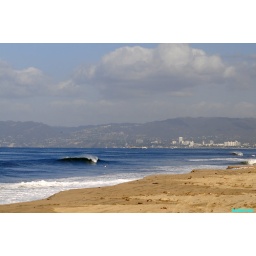
empty sandbar peaks to the north of the beach in front. of my house